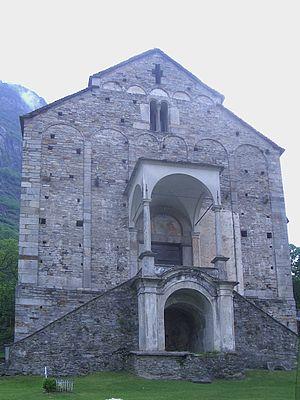
Cette liste présente les biens culturels d'importance nationale dans le canton du Tessin. Cette liste correspond à l'édition 2009 de l'Inventaire Suisse des biens culturels d'importance nationale pour le canton du Tessin. Il est trié par commune et inclus : 150 bâtiments séparés, 26 collections et 35 sites archéologiques.